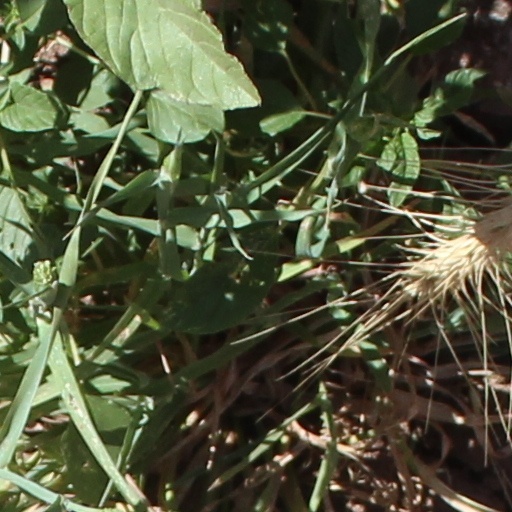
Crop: wheat